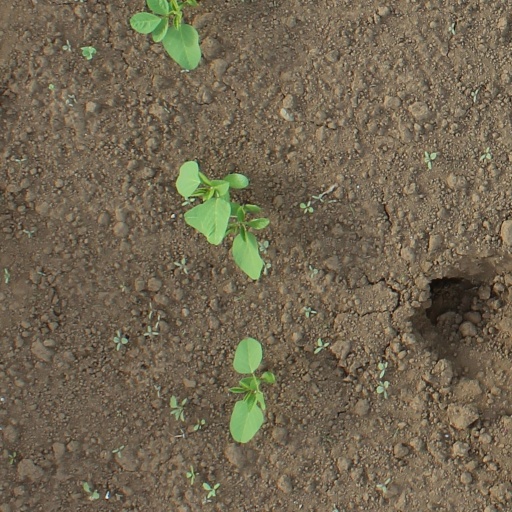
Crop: soybean